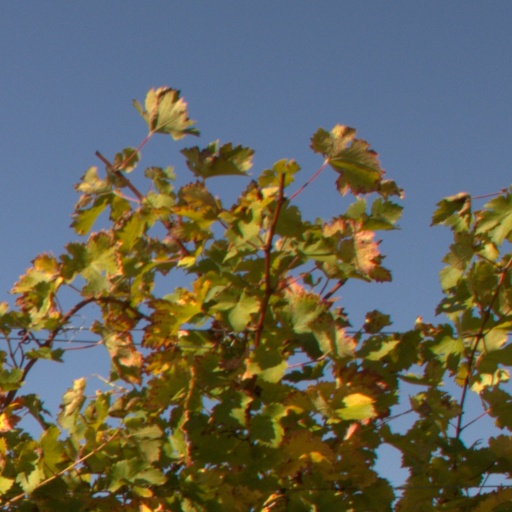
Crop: grape